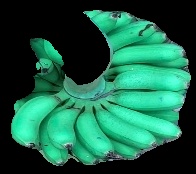
Variety: rasbale
Grade: grade1